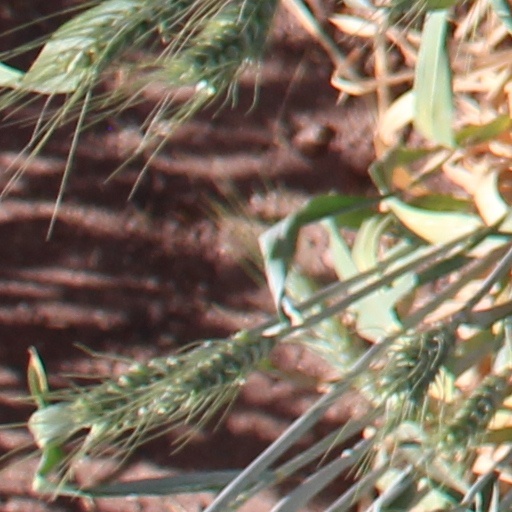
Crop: wheat